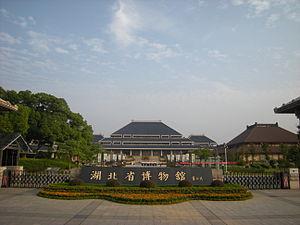
Musée provincial du Hubei chinois simplifié : 湖北省博物馆 ; chinois traditionnel : 湖北省博物館 ; pinyin : húběi shěng bówùguǎn est un musée situé à Wuhan, chef-lieu de la province du Hubei, en République populaire de Chine.
L'art chinois contemporain se distingue de l'art chinois moderne au cours des années 1979-1984, après la révolution culturelle, dans le cadre politique et social mouvementé de l'histoire de la Chine contemporaine.